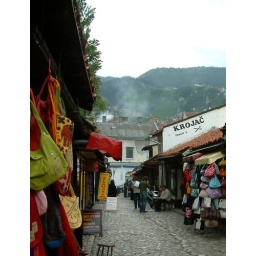
A typical street in the old town, with mountains rising sharply behind